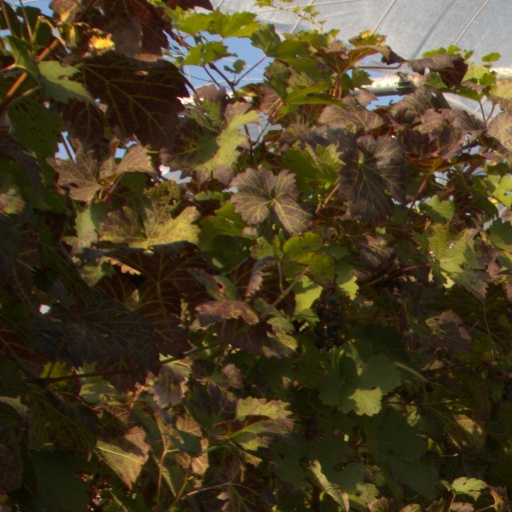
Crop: grape